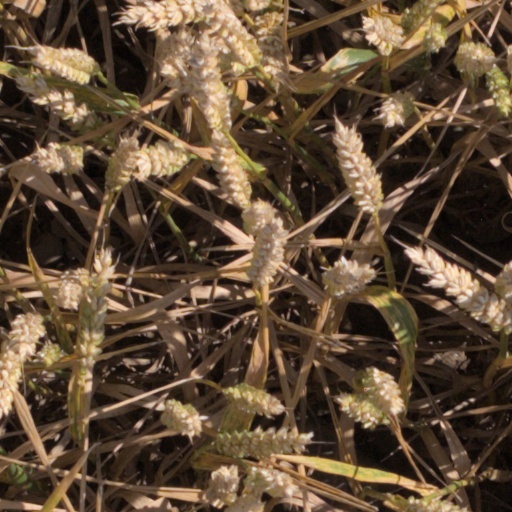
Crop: wheat